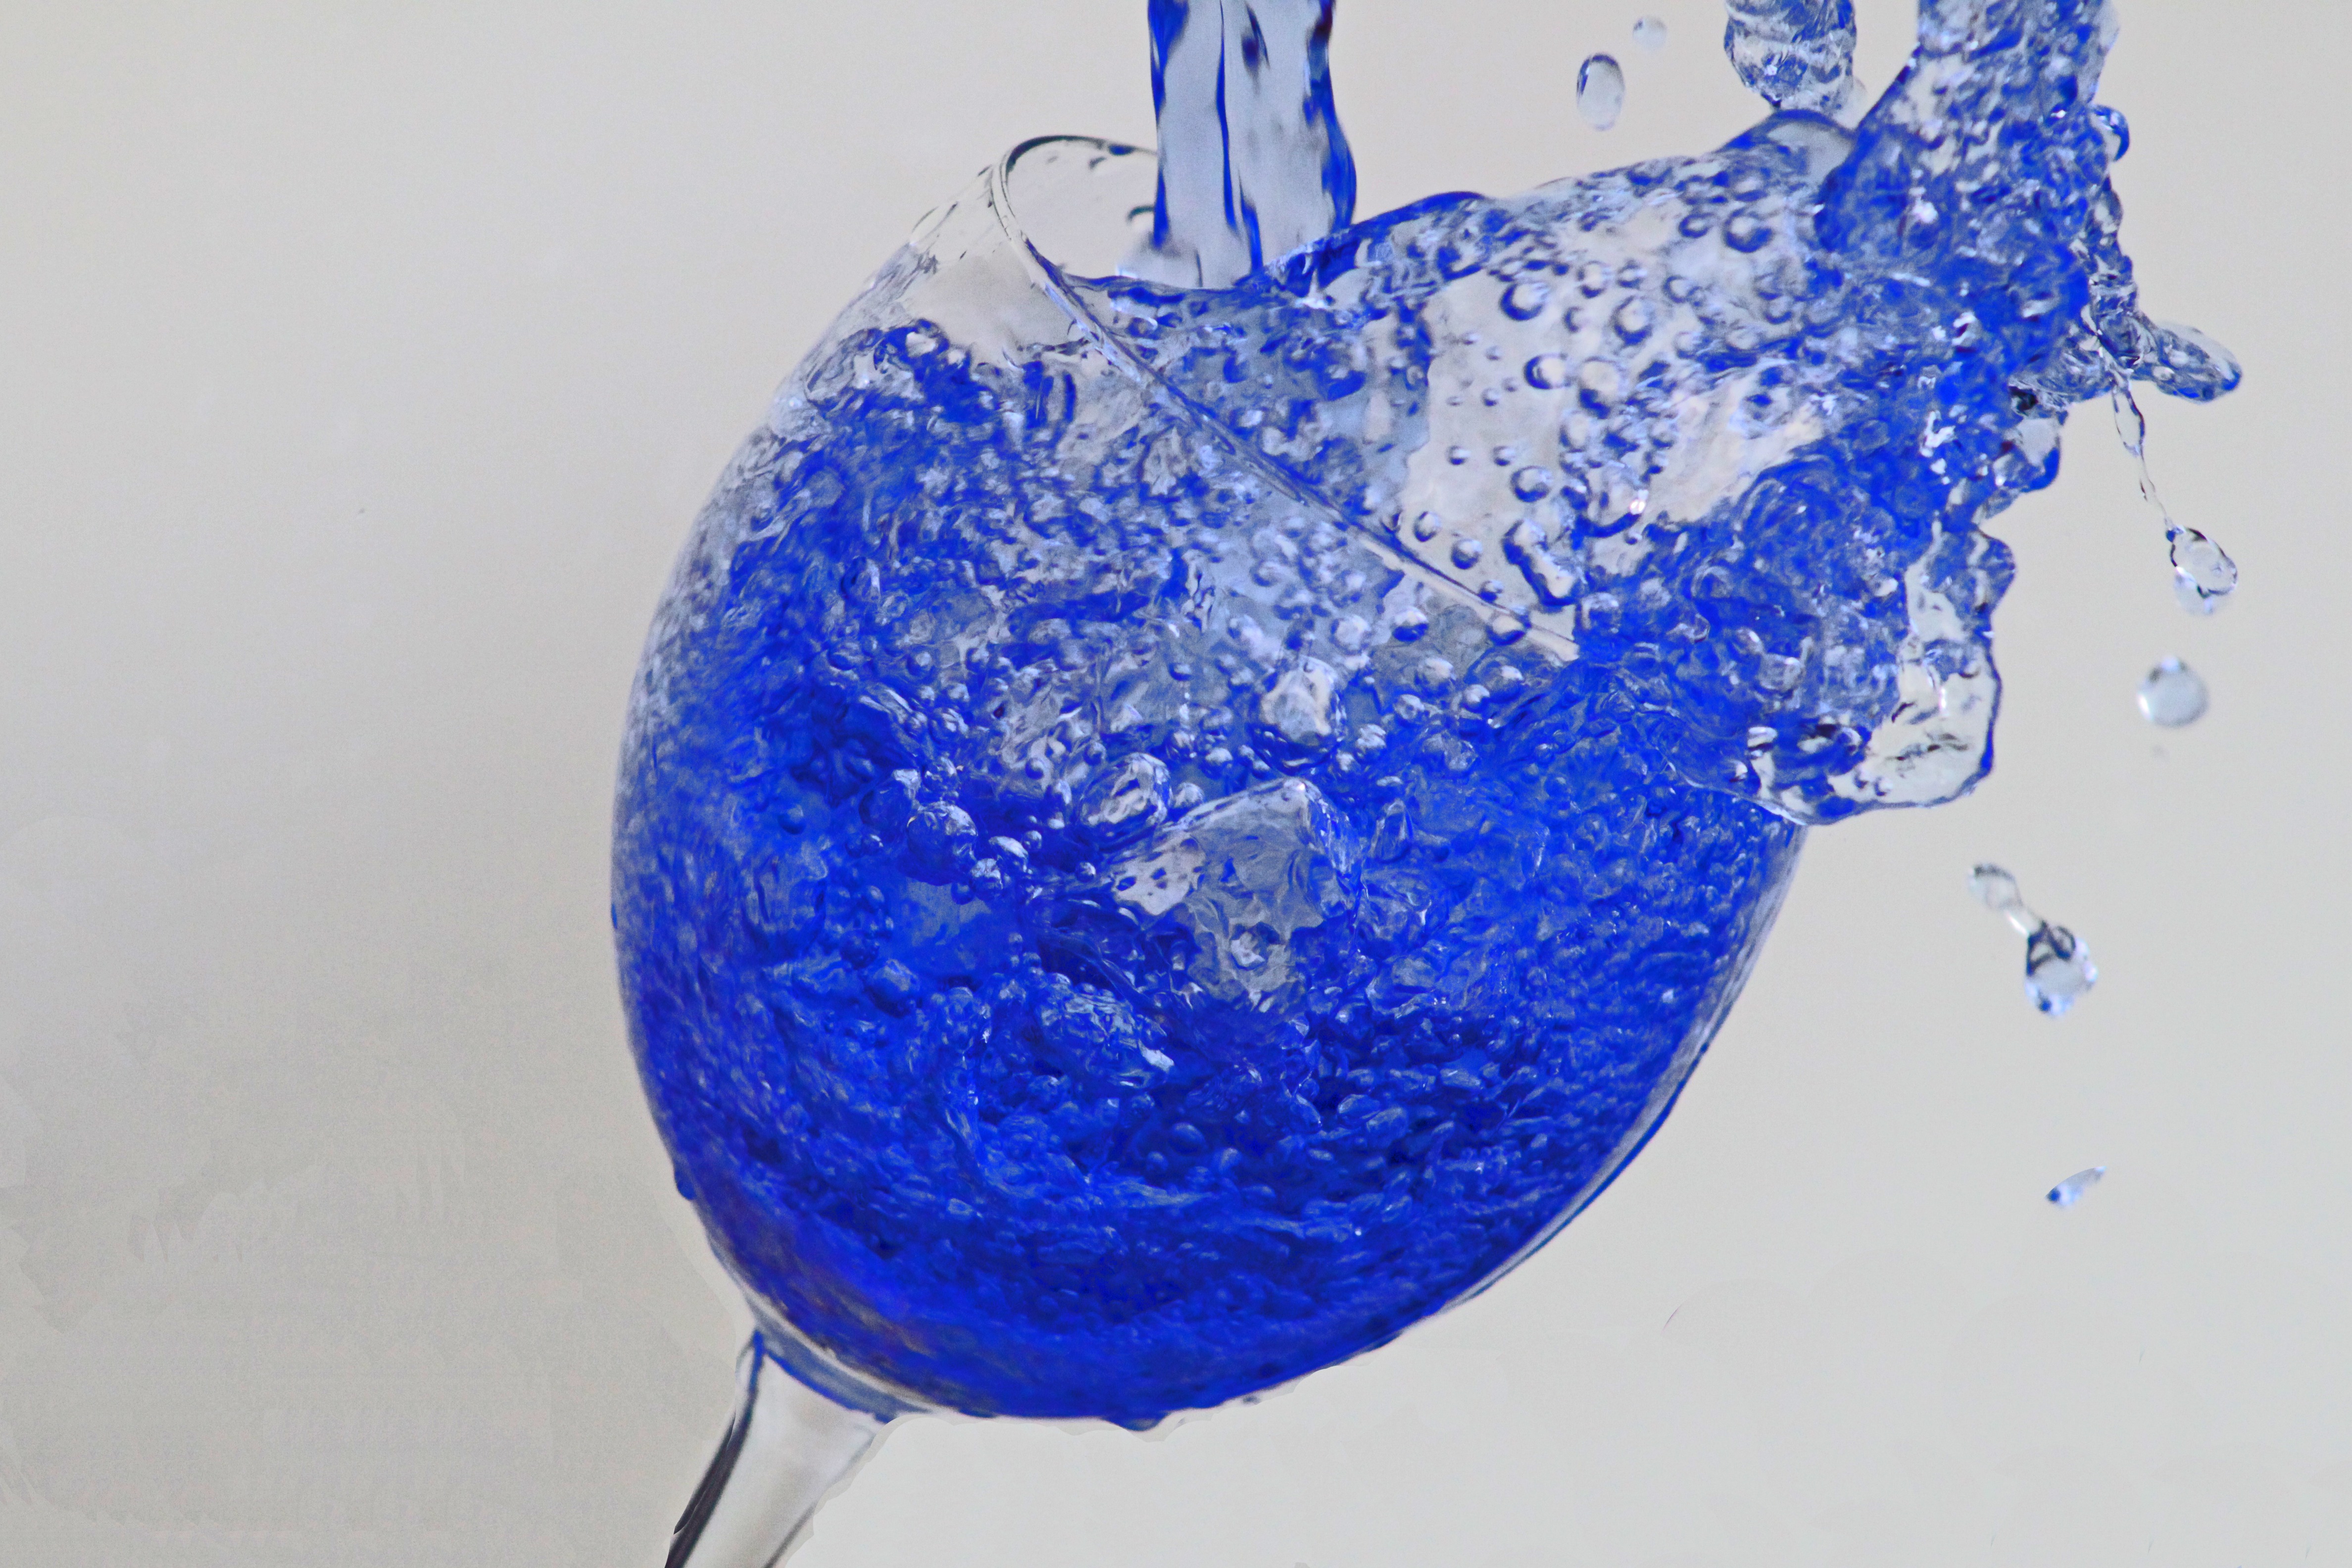
water, liquid, glass, spray, blue, drip, ink, earth